Julian Filipowicz

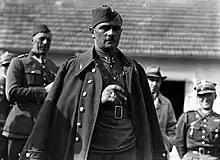
A group of lancers from the 7th Regiment of Lublin Lancers in front of the manor where they are quartered. In the foreground, Colonel Julian Filipowicz. (1933)

In June 1939, he was entrusted with the command of the Wołyńska Cavalry Brigade in Równe. He led the brigade during the September Campaign, passing the combat route from Mokra through Warsaw to the Battle of Tomaszów Lubelski.